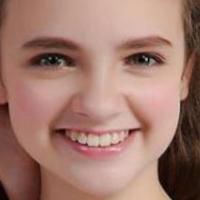
Age group: age 11-20